Gay men

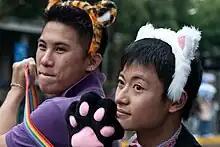
Two young gay men at Taiwan Pride

Drag queens are a significant part of the popular culture of gay men and are regularly featured in gay bars. Drag queens use drag clothing and makeup to imitate and often exaggerate female gender signifiers and gender roles as part of a performance used for artistic or entertainment purposes. Drag shows often include lip-syncing, dancing, and live singing. They occur at events like drag pageants and gay pride parades and in nightclubs and cabarets, as well as in local gay bars. Drag queens vary by dedication, type, and culture, and range from professionals who star in films and on Broadway, such as Gene Malin, Divine, or Rupaul, to people who do drag only occasionally.